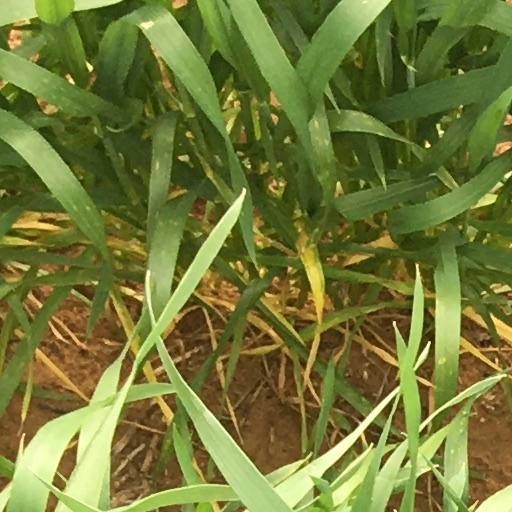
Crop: wheat